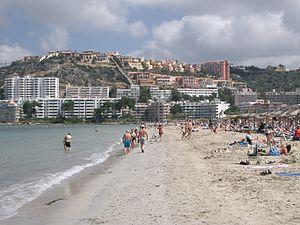
Cet article donne la liste des plages de Majorque, la plus grande des îles Baléares.